Amanda Gates

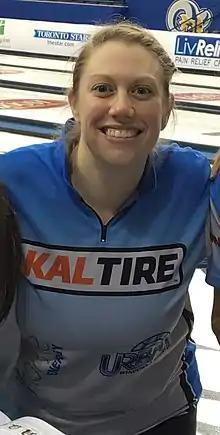
Gates at the 2017 Players' Championship

Amanda Gates (born March 26, 1986, in Sudbury, Ontario) is a Canadian curler who currently coaches the Abby Deschene rinks on the World Curling Tour. Gates used to play with Team Tracy Fleury (née Horgan) and in 2015, Team Horgan became the first women's team in the history of women's curling to represent Northern Ontario at the Scotties Tournament of Hearts. In Gates' first appearance at the Scotties (2012 in Red Deer, Alberta), she won the Marj Mitchell Sportsmanship Award.